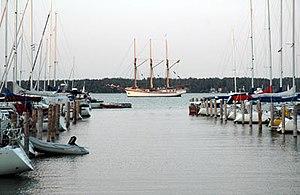
Fasta Åland est l'île principale de l'archipel et territoire autonome d'Åland et la troisième plus grande île de la Finlande.
Mariehamn, en finnois Maarianhamina, est la capitale du territoire finlandais autonome d’Åland, située en mer Baltique.